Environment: real
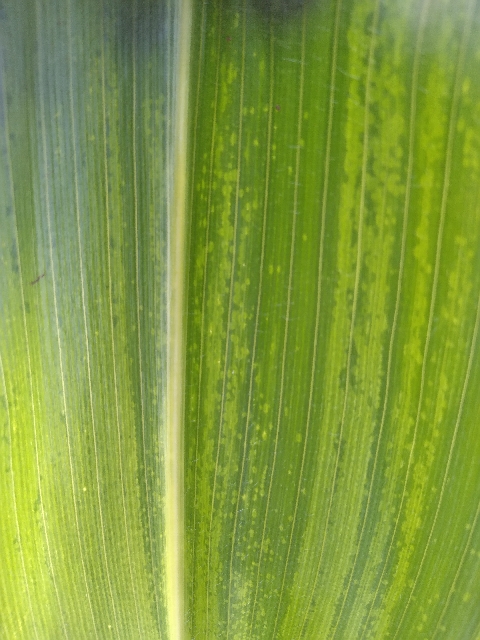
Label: lethal_necrosis